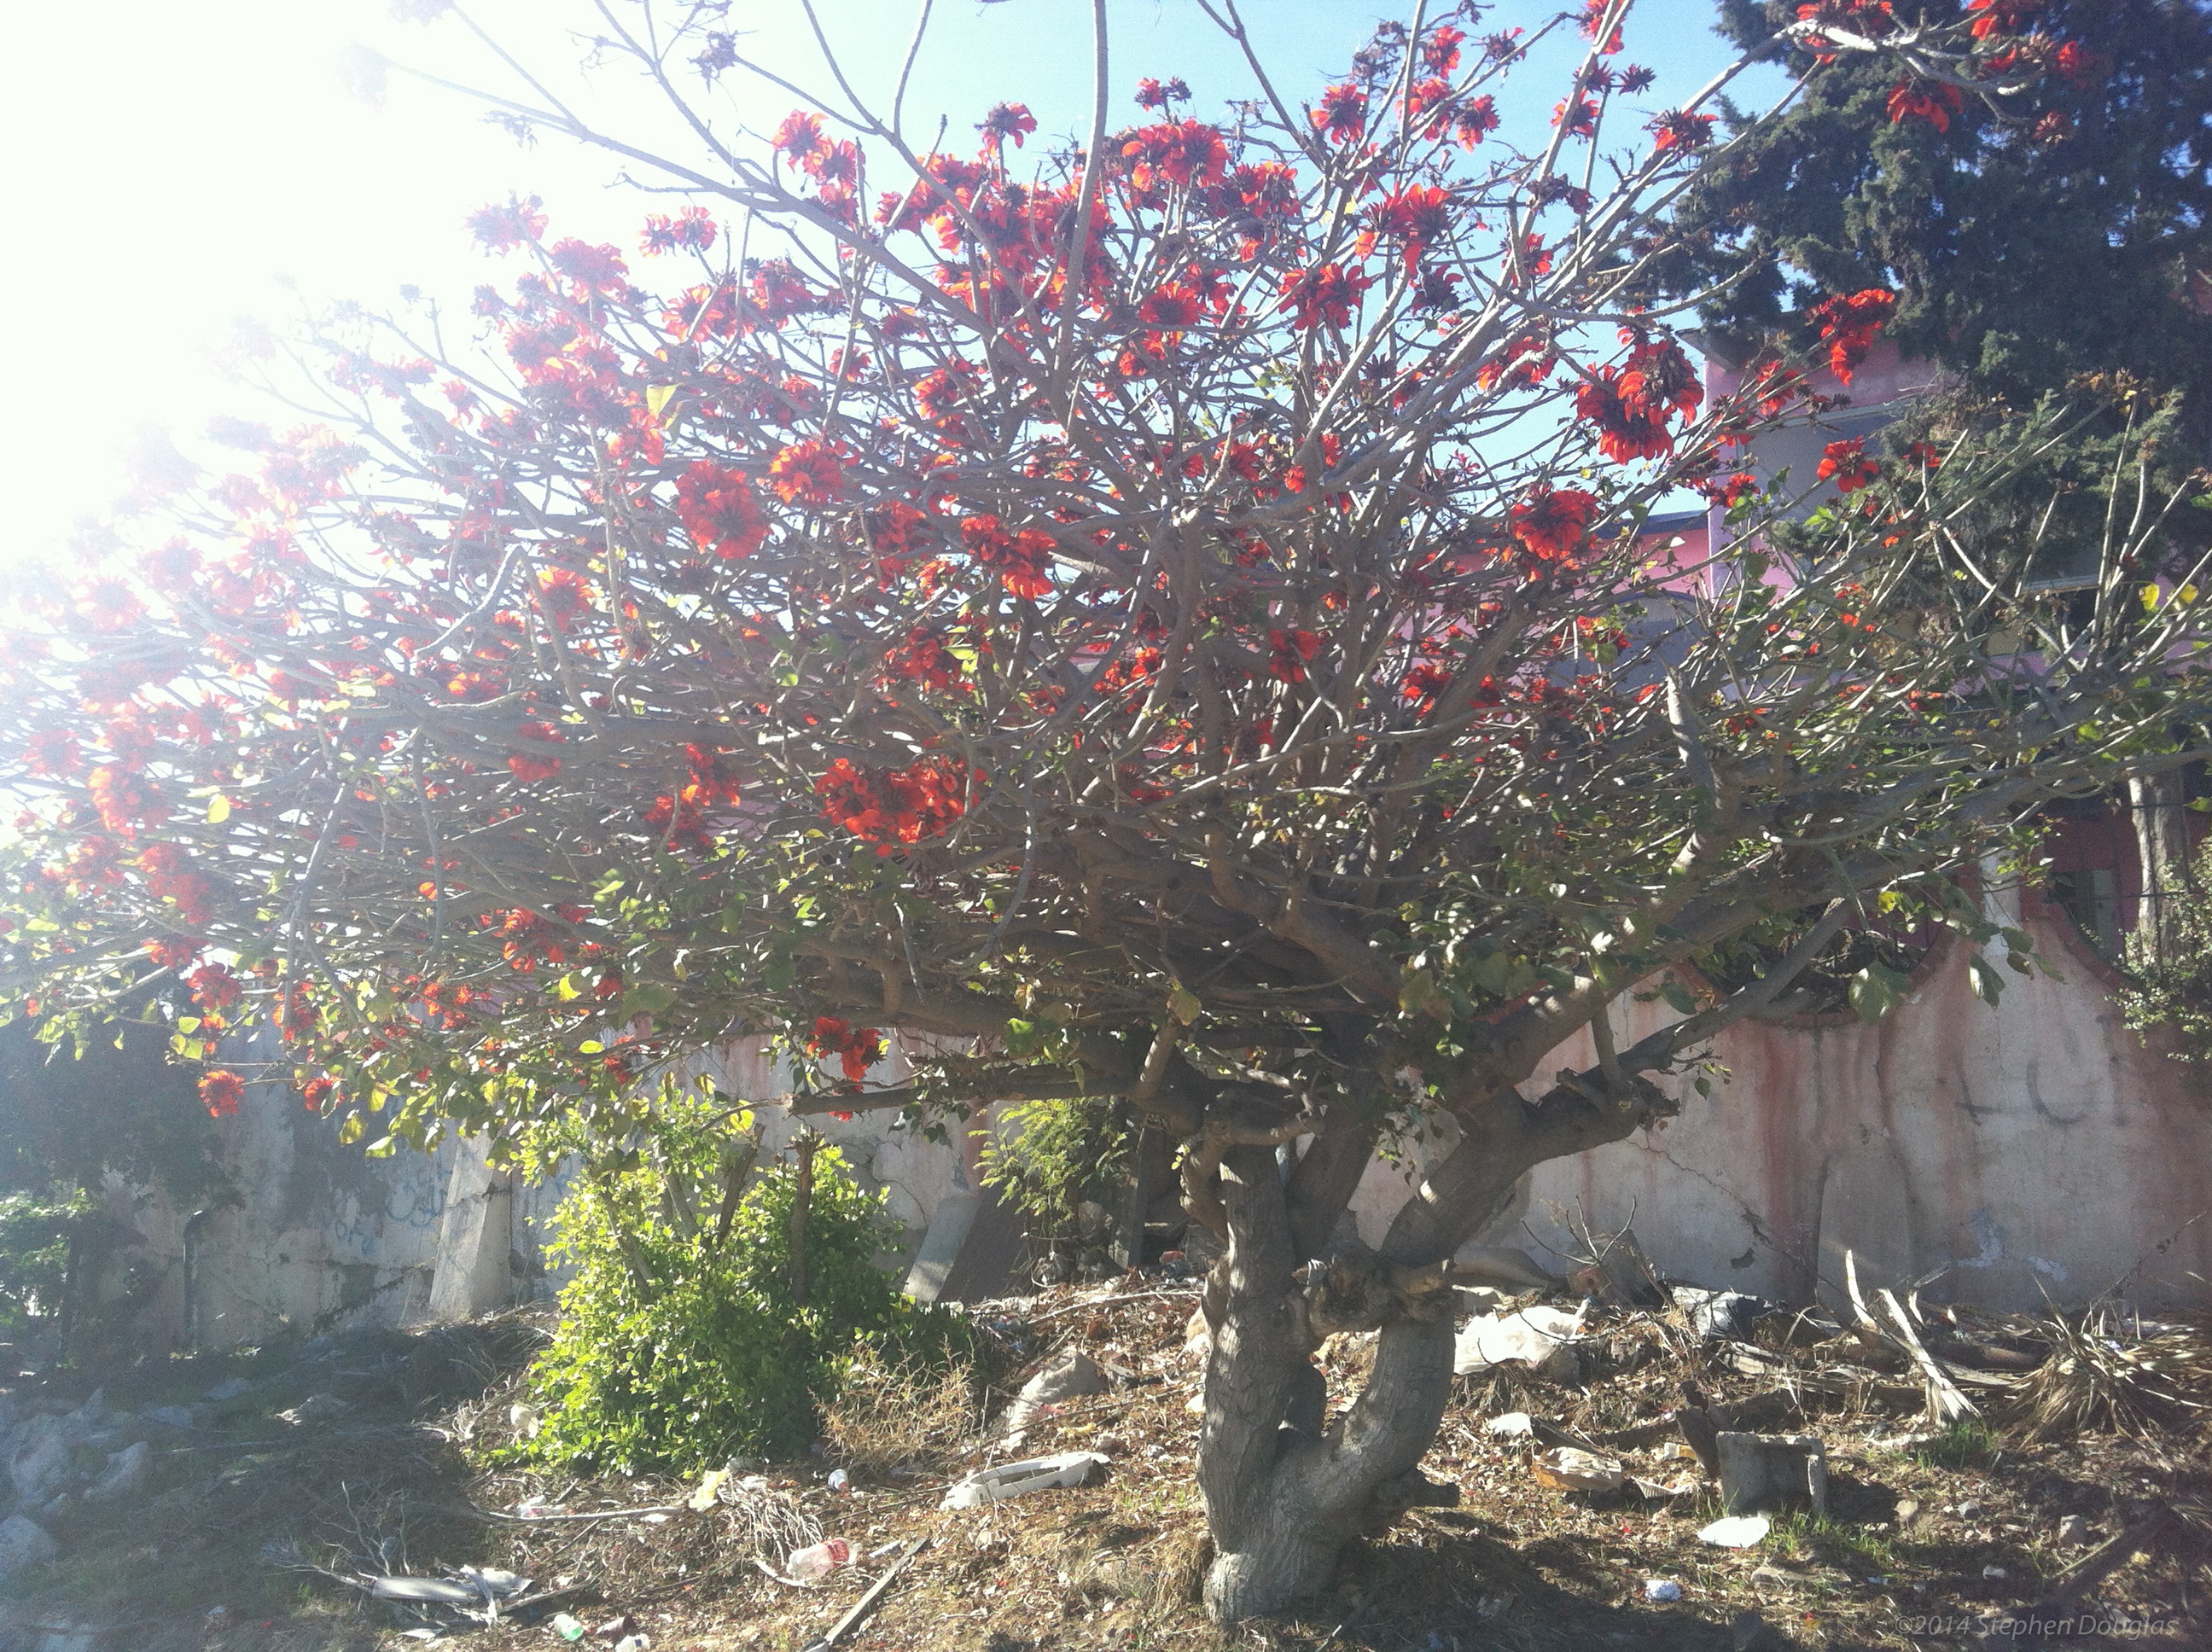
tree, branch, blossom, plant, fruit, leaf, flower, food, produce, evergreen, autumn, flora, shrub, flowering plant, woody plant, land plant